Inmaculada Nieto

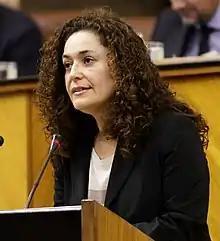

Inmaculada Nieto Castro (born 15 March 1971) is a Spanish politician of the United Left (IU). She has been a deputy in the Parliament of Andalusia since 2012, and spokesperson of her party in parliament since 2019, within the coalitions of Adelante Andalucía (2018), Unidas Podemos and Por Andalucía.